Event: Nepal Earthquake
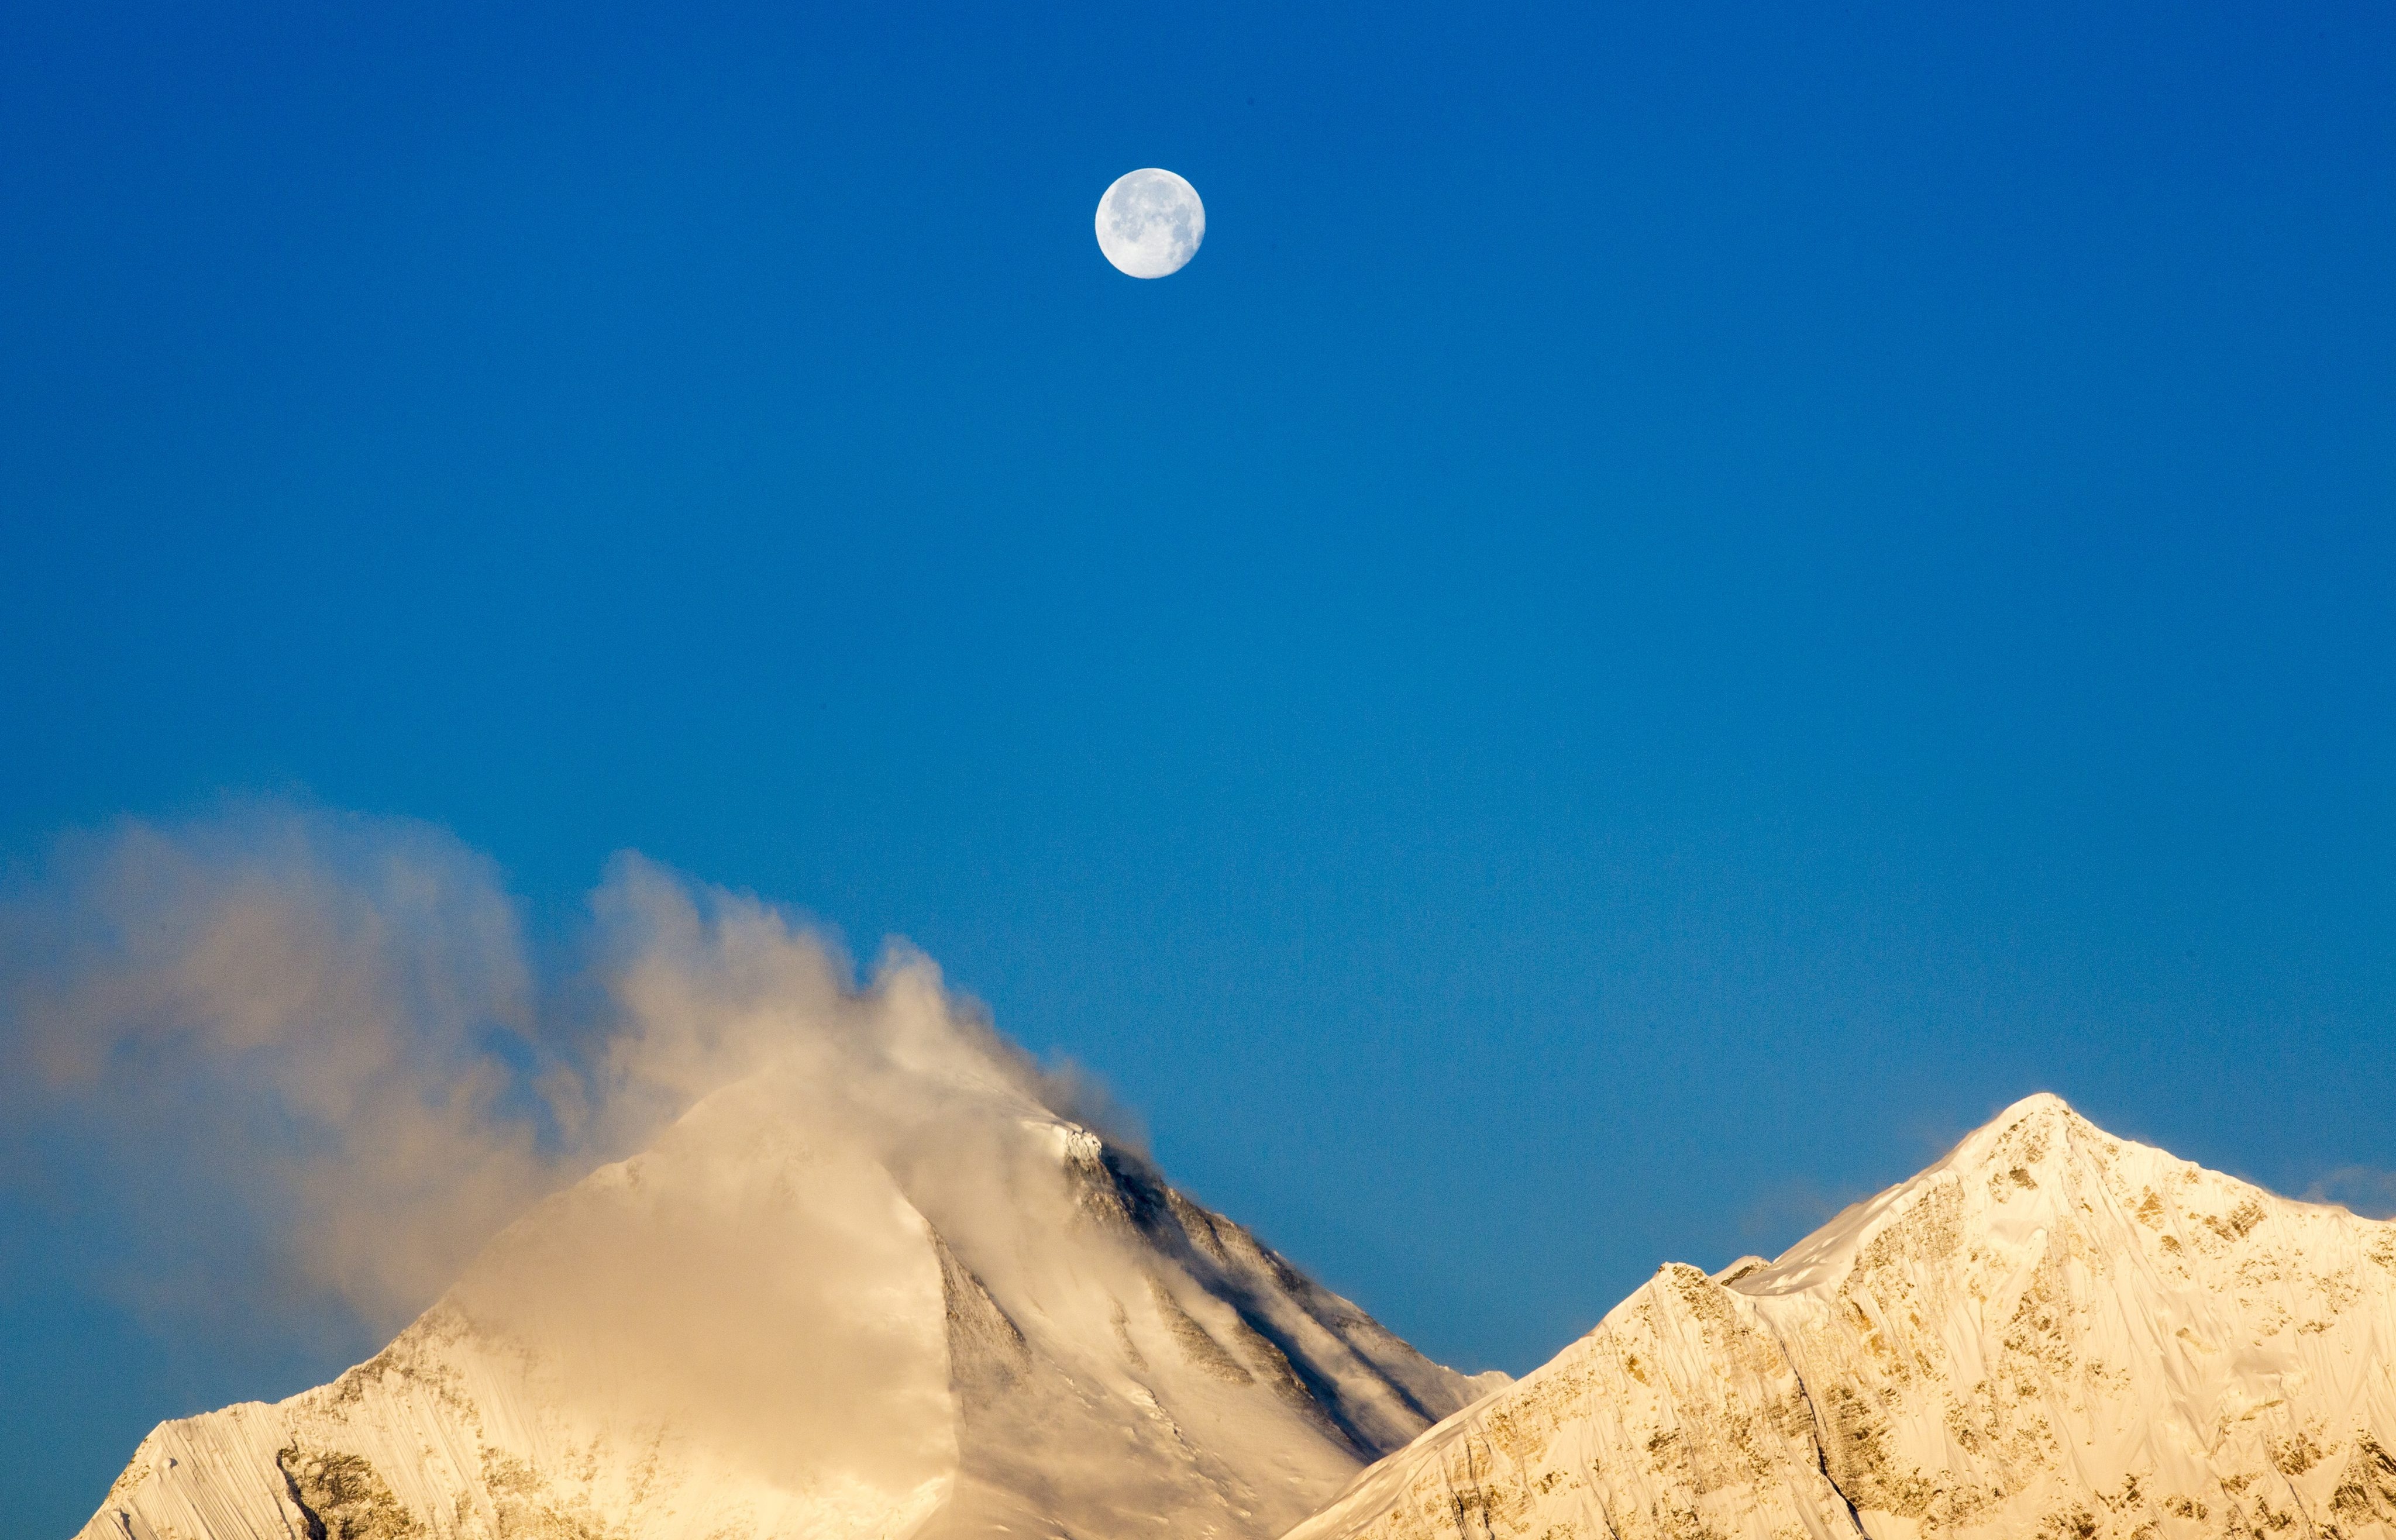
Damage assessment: no_damage